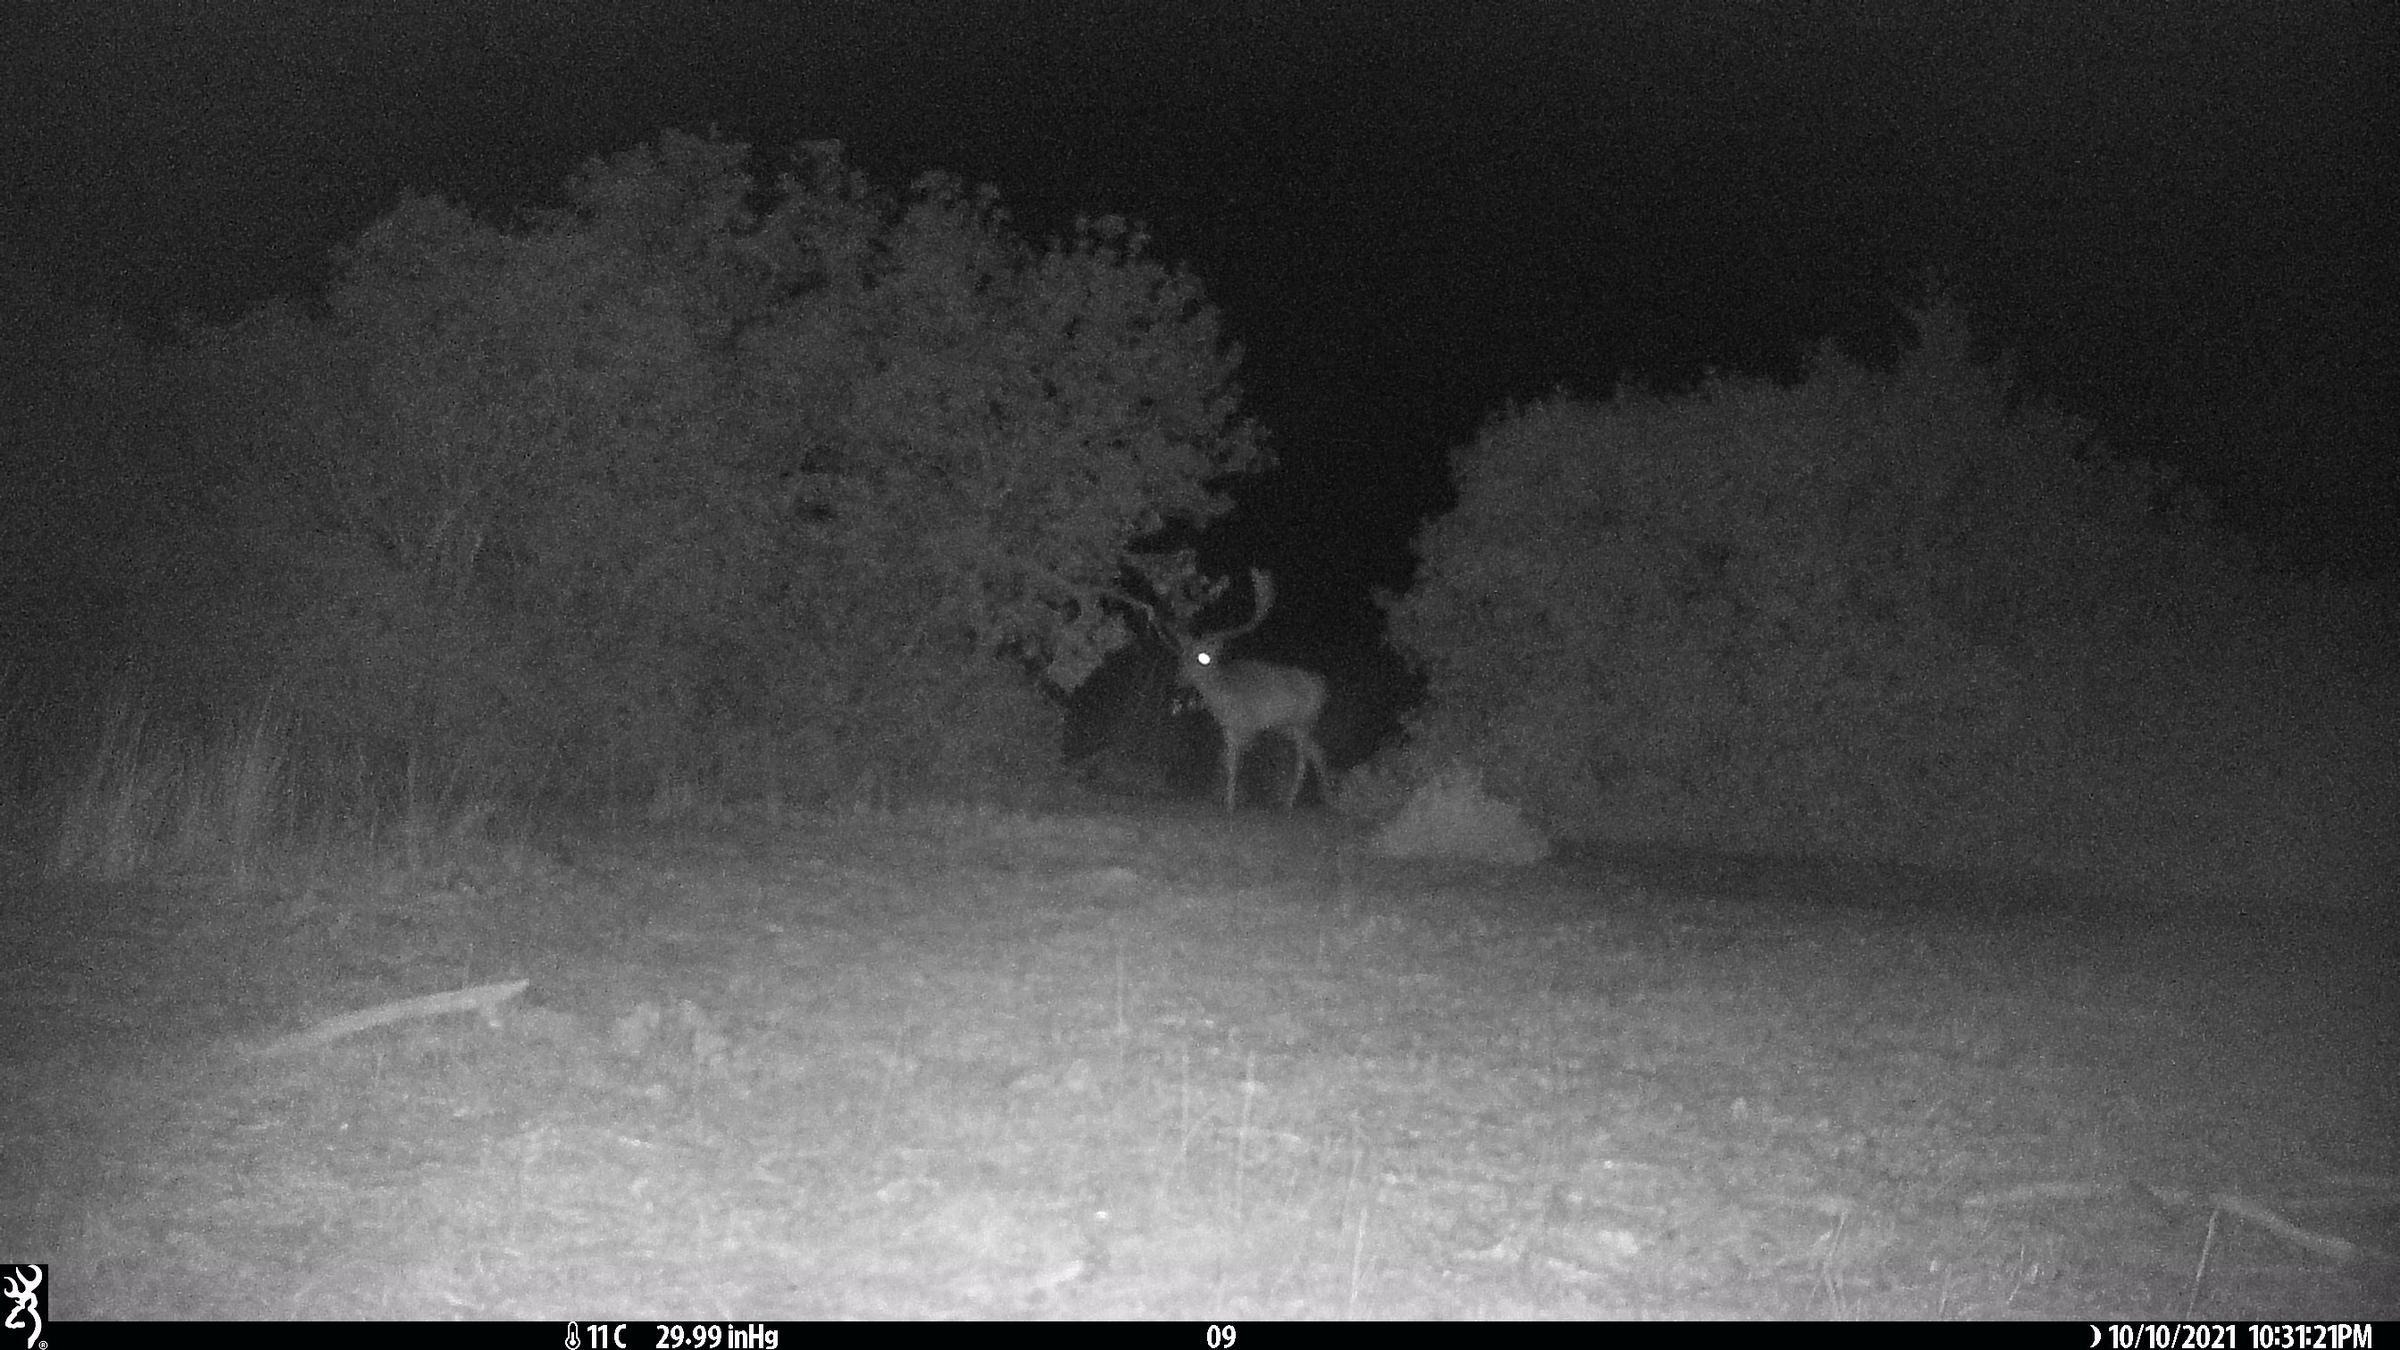
Species: Dama dama